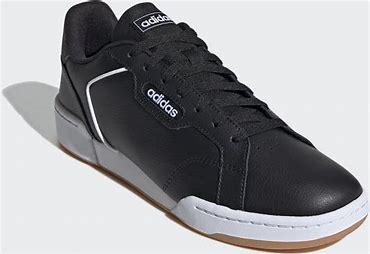
Brand: Adidas
Model: Roguera